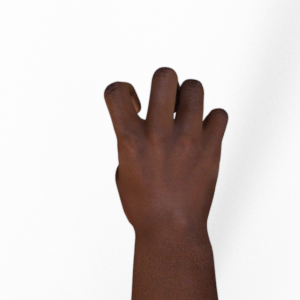
Label: rock